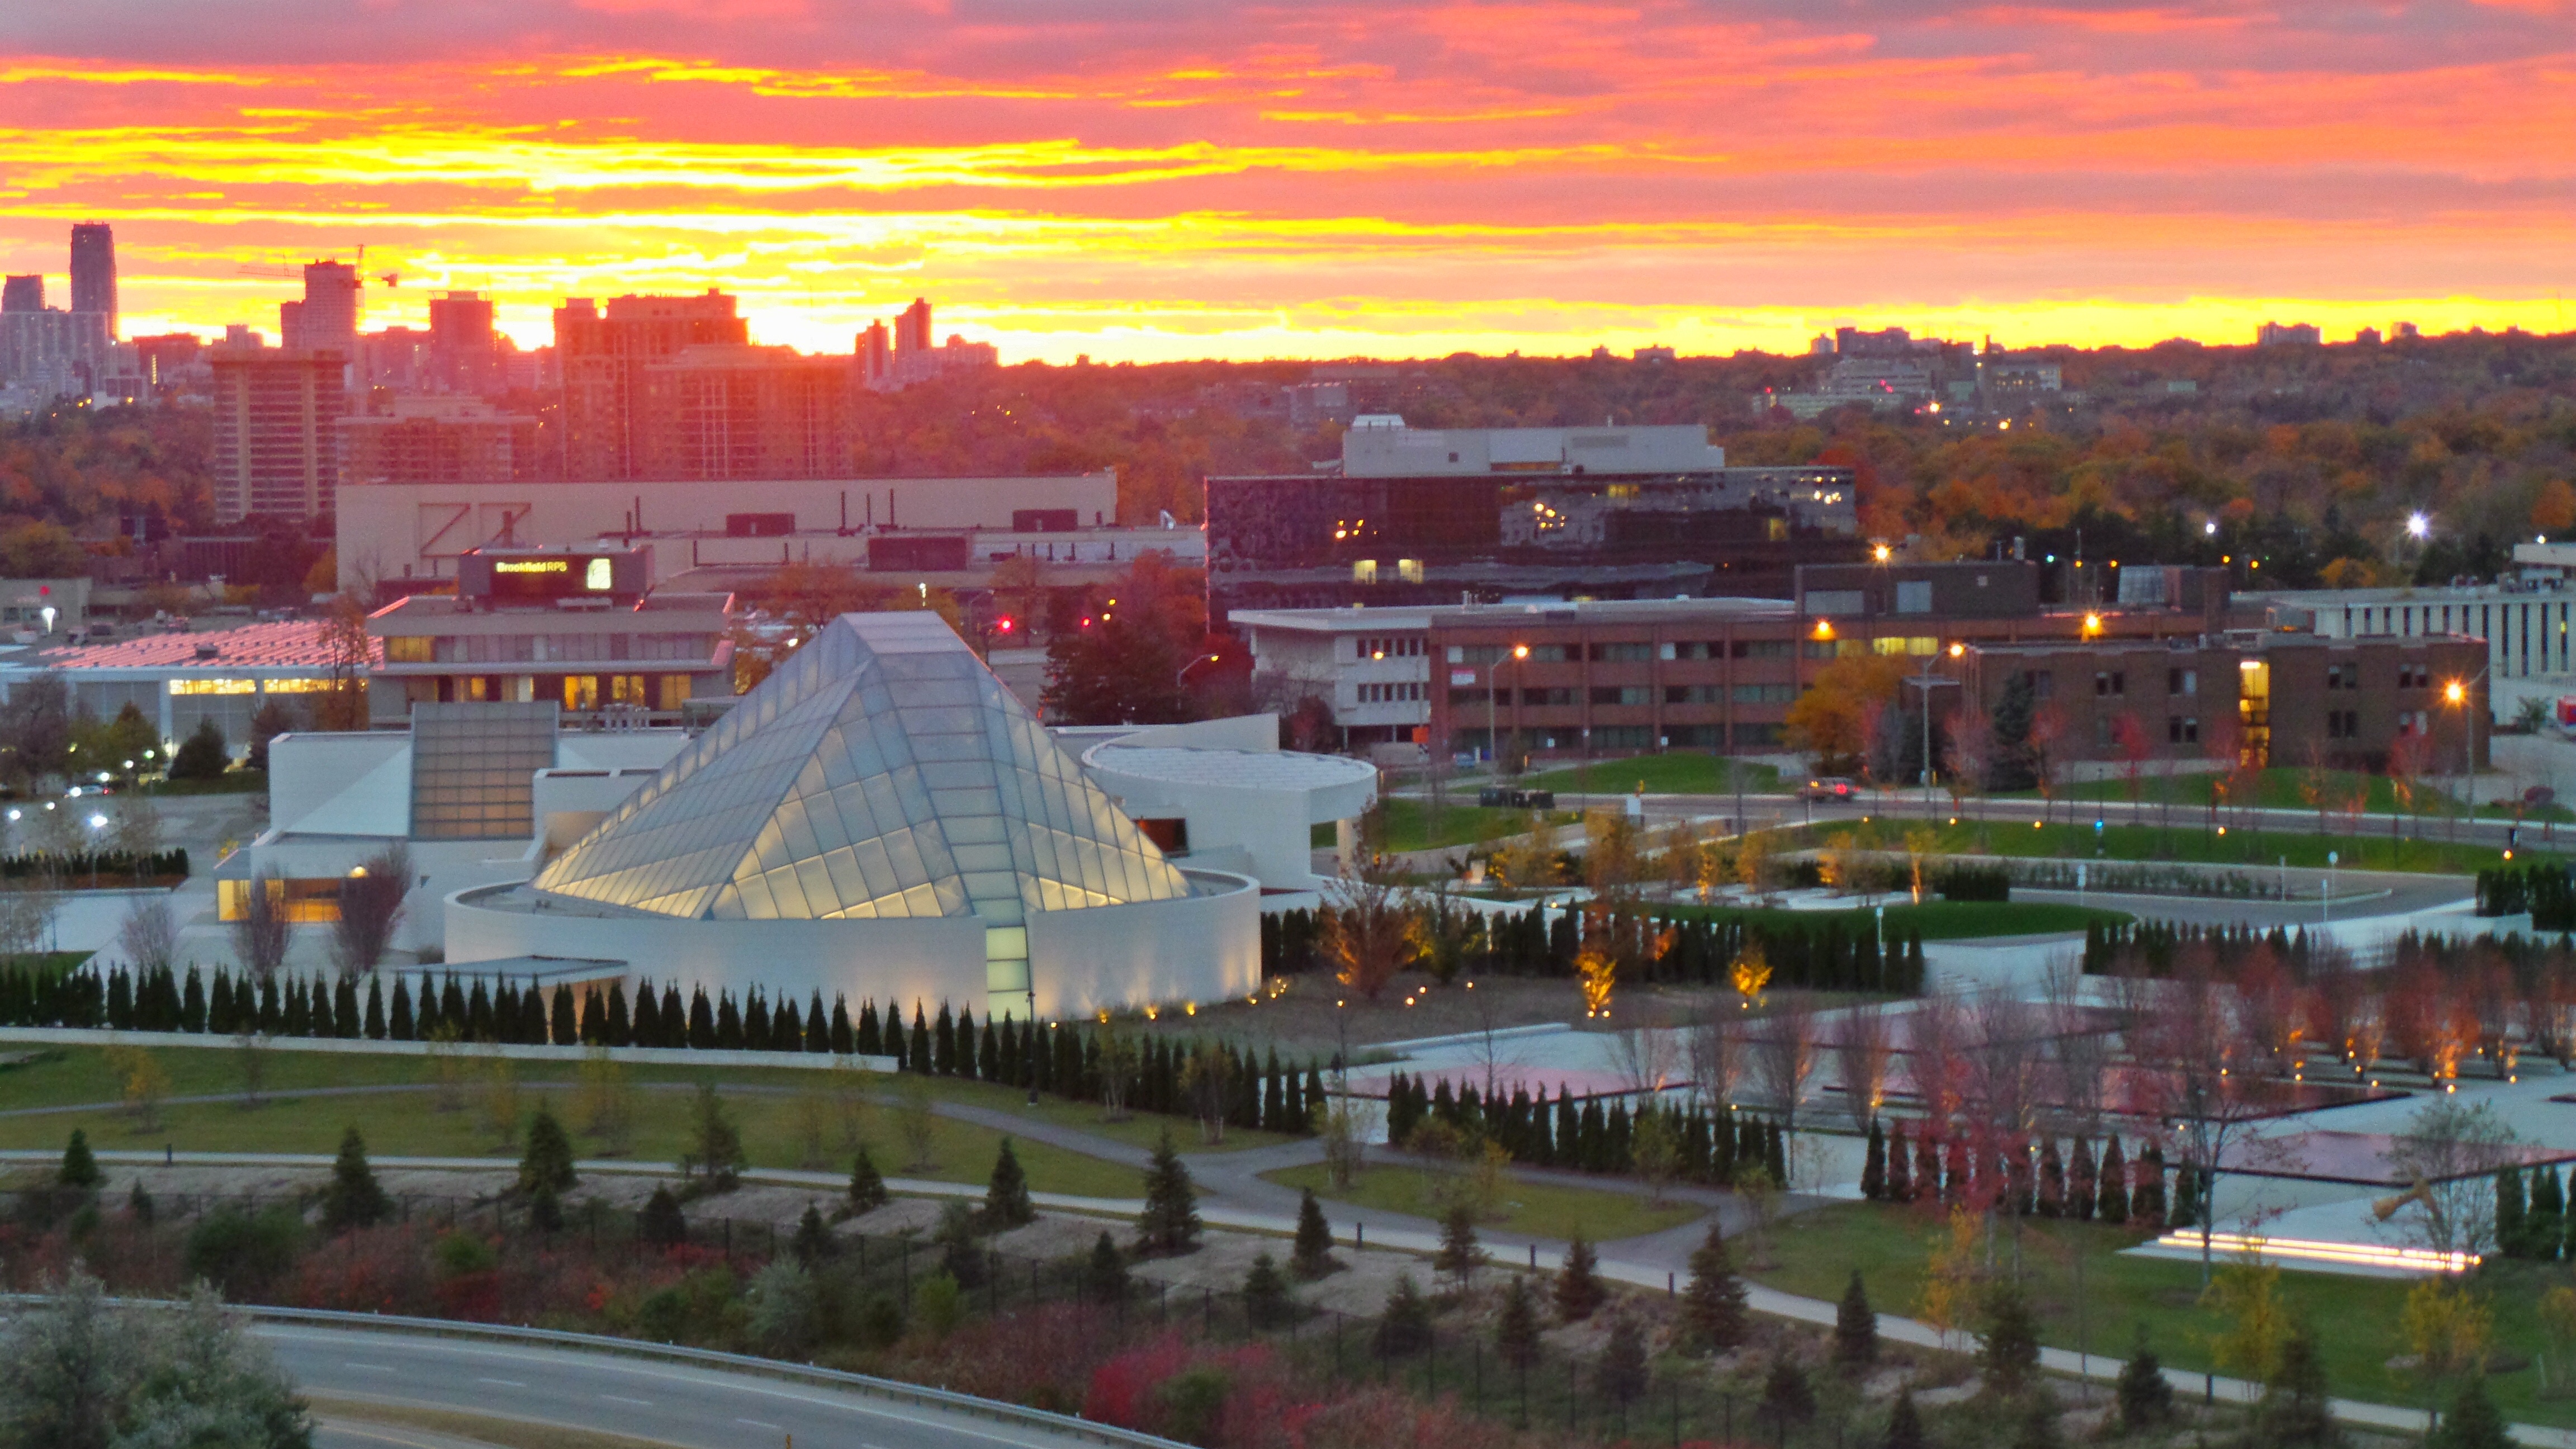
skyline, city, cityscape, panorama, downtown, evening, plaza, landmark, stadium, human settlement